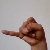
The image shows a hand gesture representing the letter 'J' in Indian Sign Language.